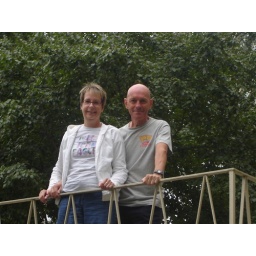
barrie and I in the summer standing on the balcony in the courtyard at his apartment buiding in toronto.........